Malda Town railway station

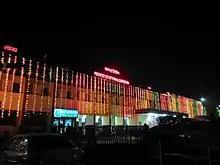
Malda Town railway station at night

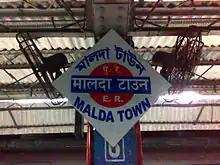
Station name plate

In the early 1960s, when Farakka Barrage was being constructed, a radical change was made in the railway system north of the Ganges. Indian Railways created a new broad-gauge rail link from Kolkata.